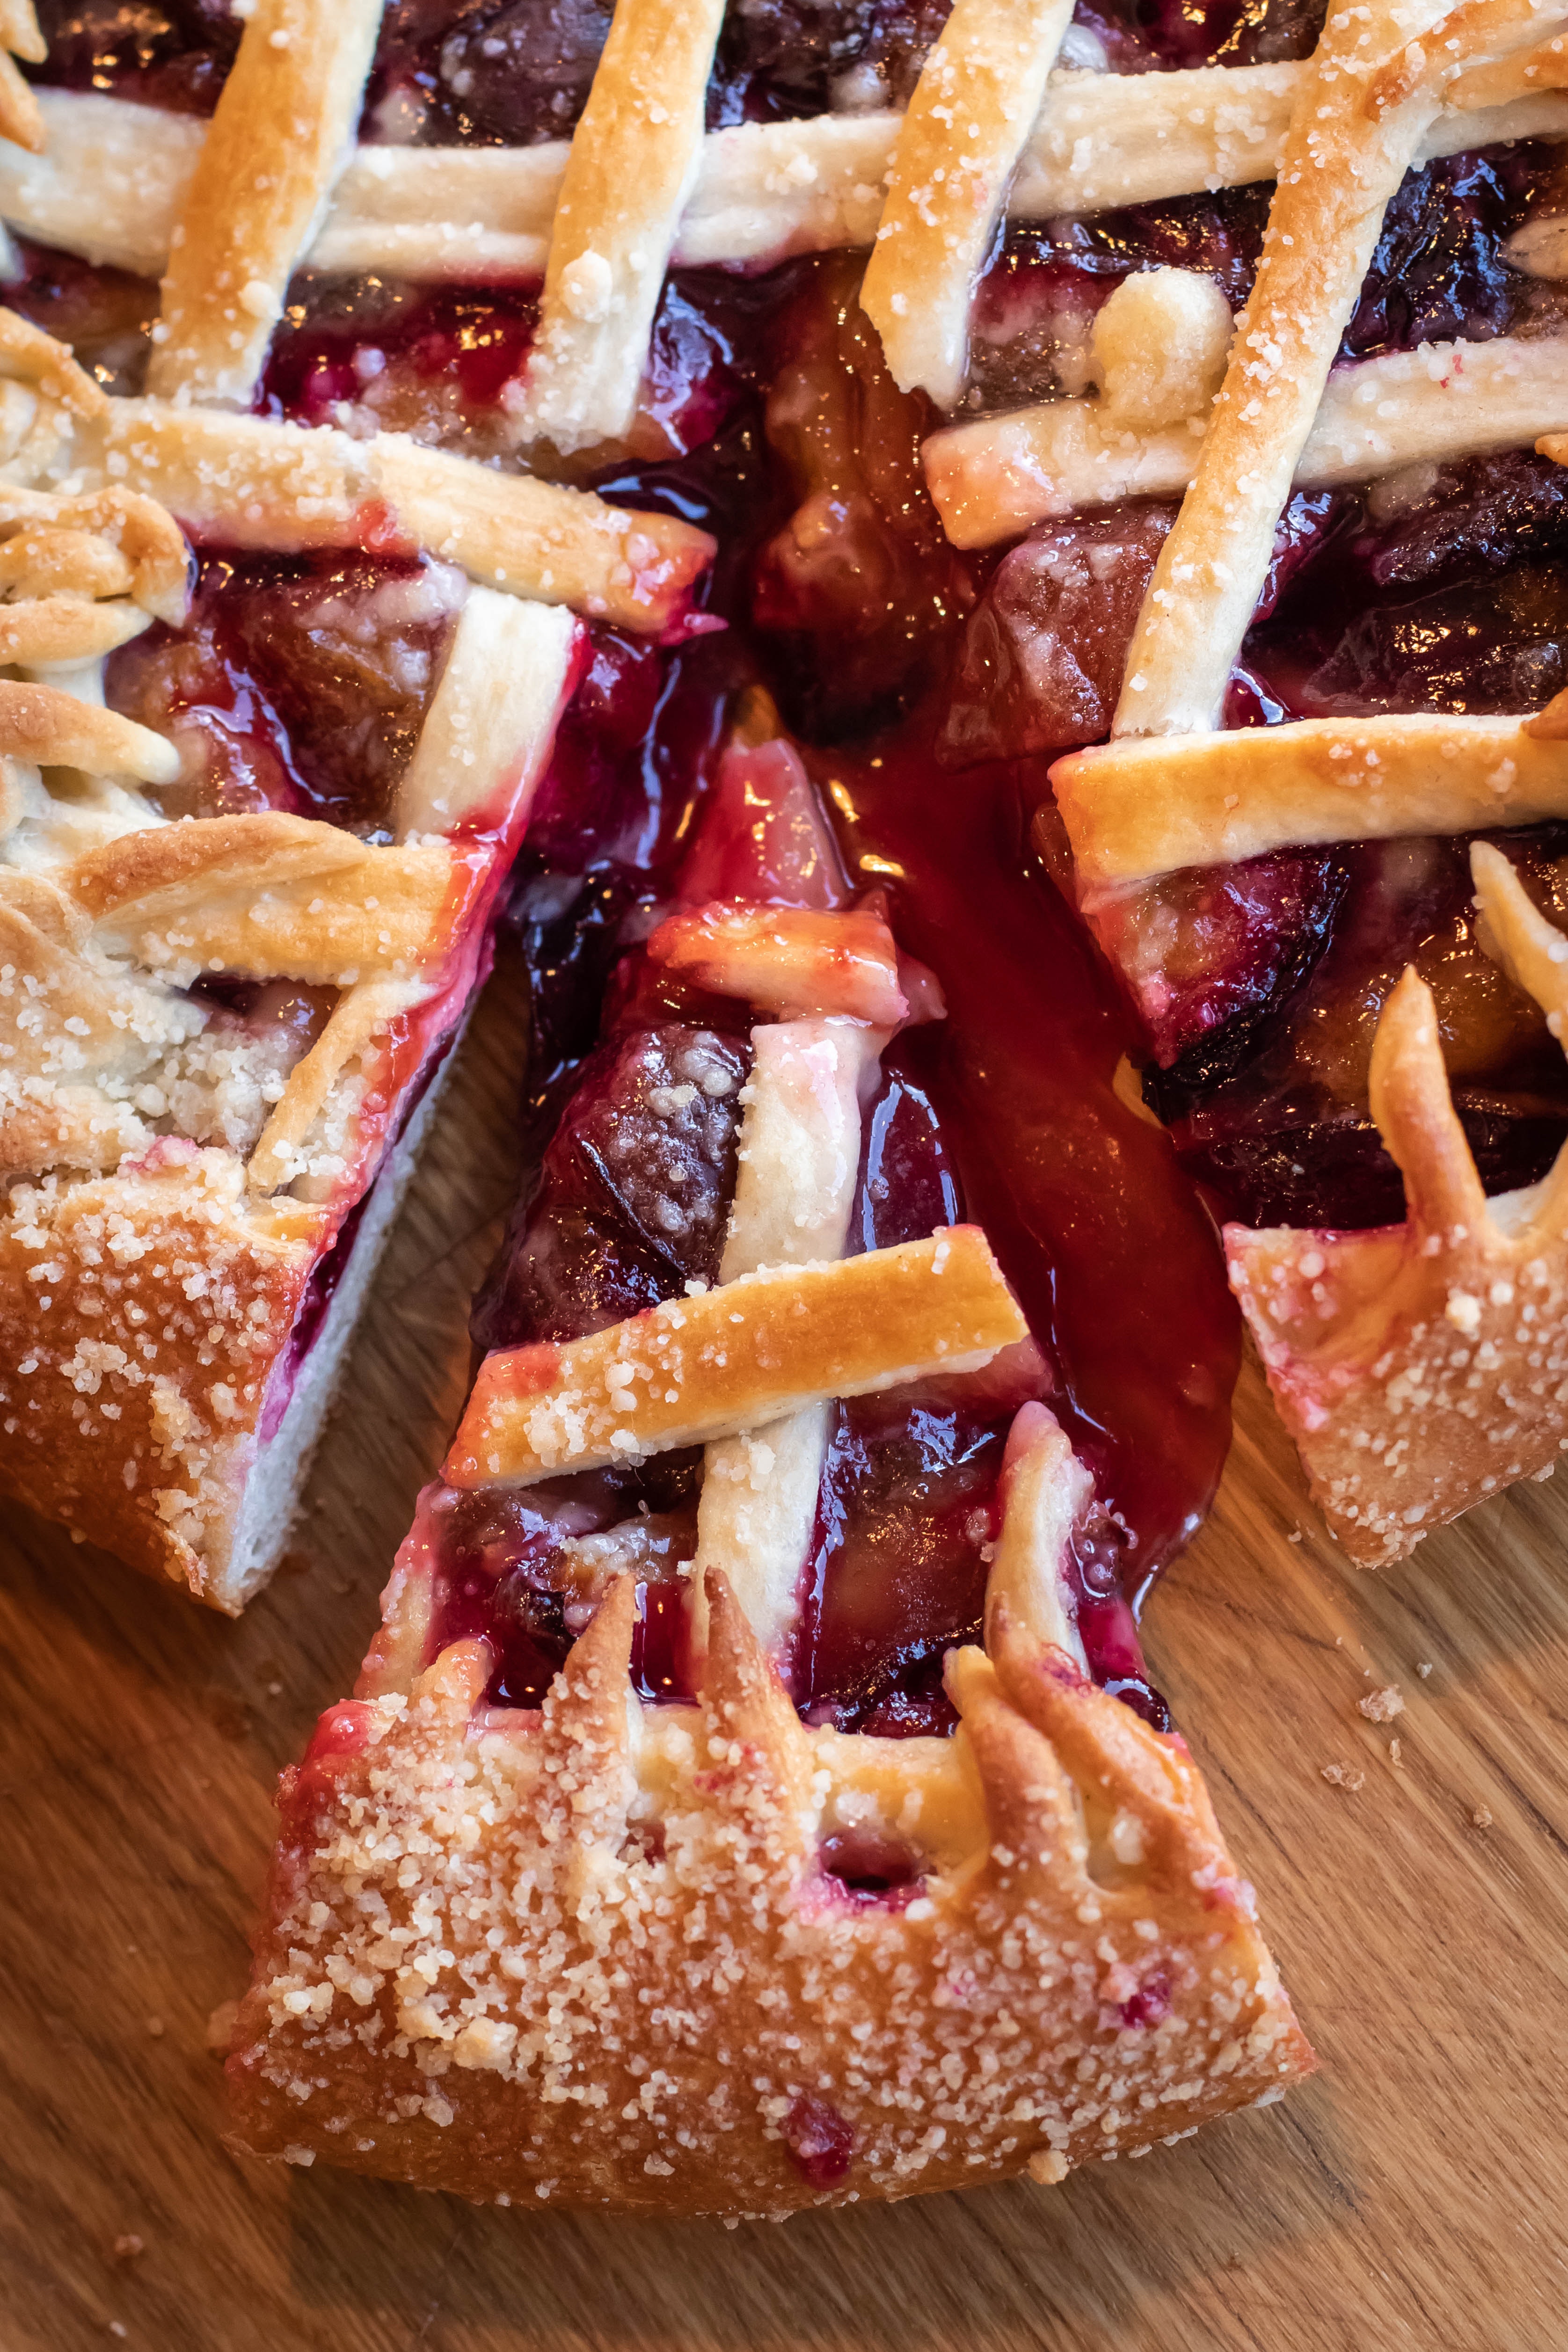
dish, food, cuisine, linzer torte, cherry pie, ingredient, baked goods, crostata, dessert, produce, pie, recipe, finger food, Pastiera, blackberry pie, american food, tart, strawberry pie, baking, rhubarb pie, kuchen, berry